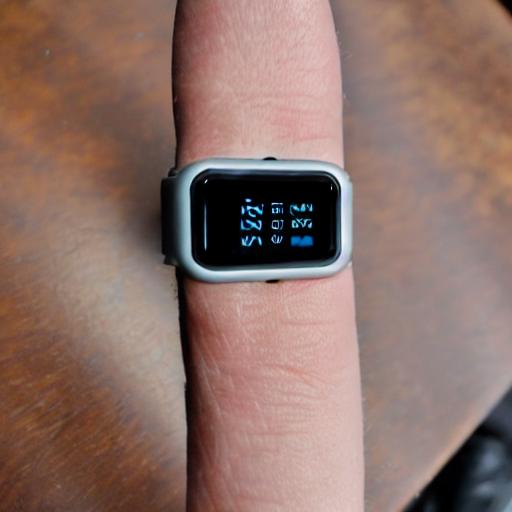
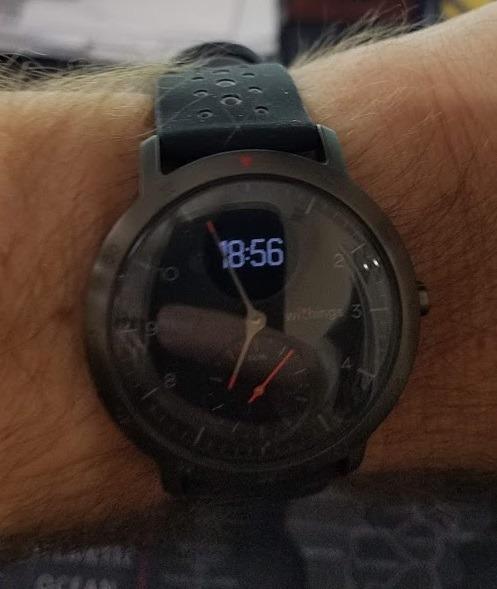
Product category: smartwatch
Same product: no